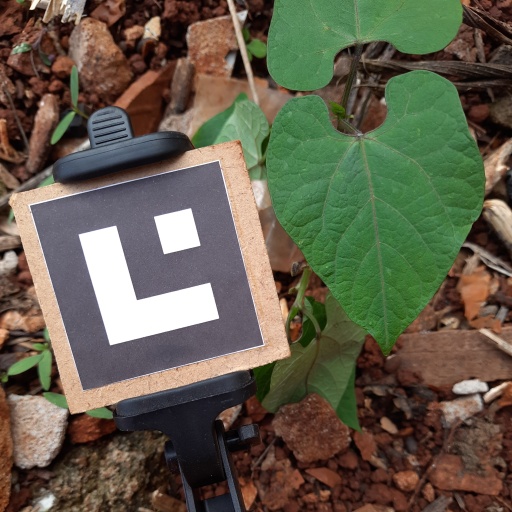
Observations: flat surface, no eating holes, under cloudy sky